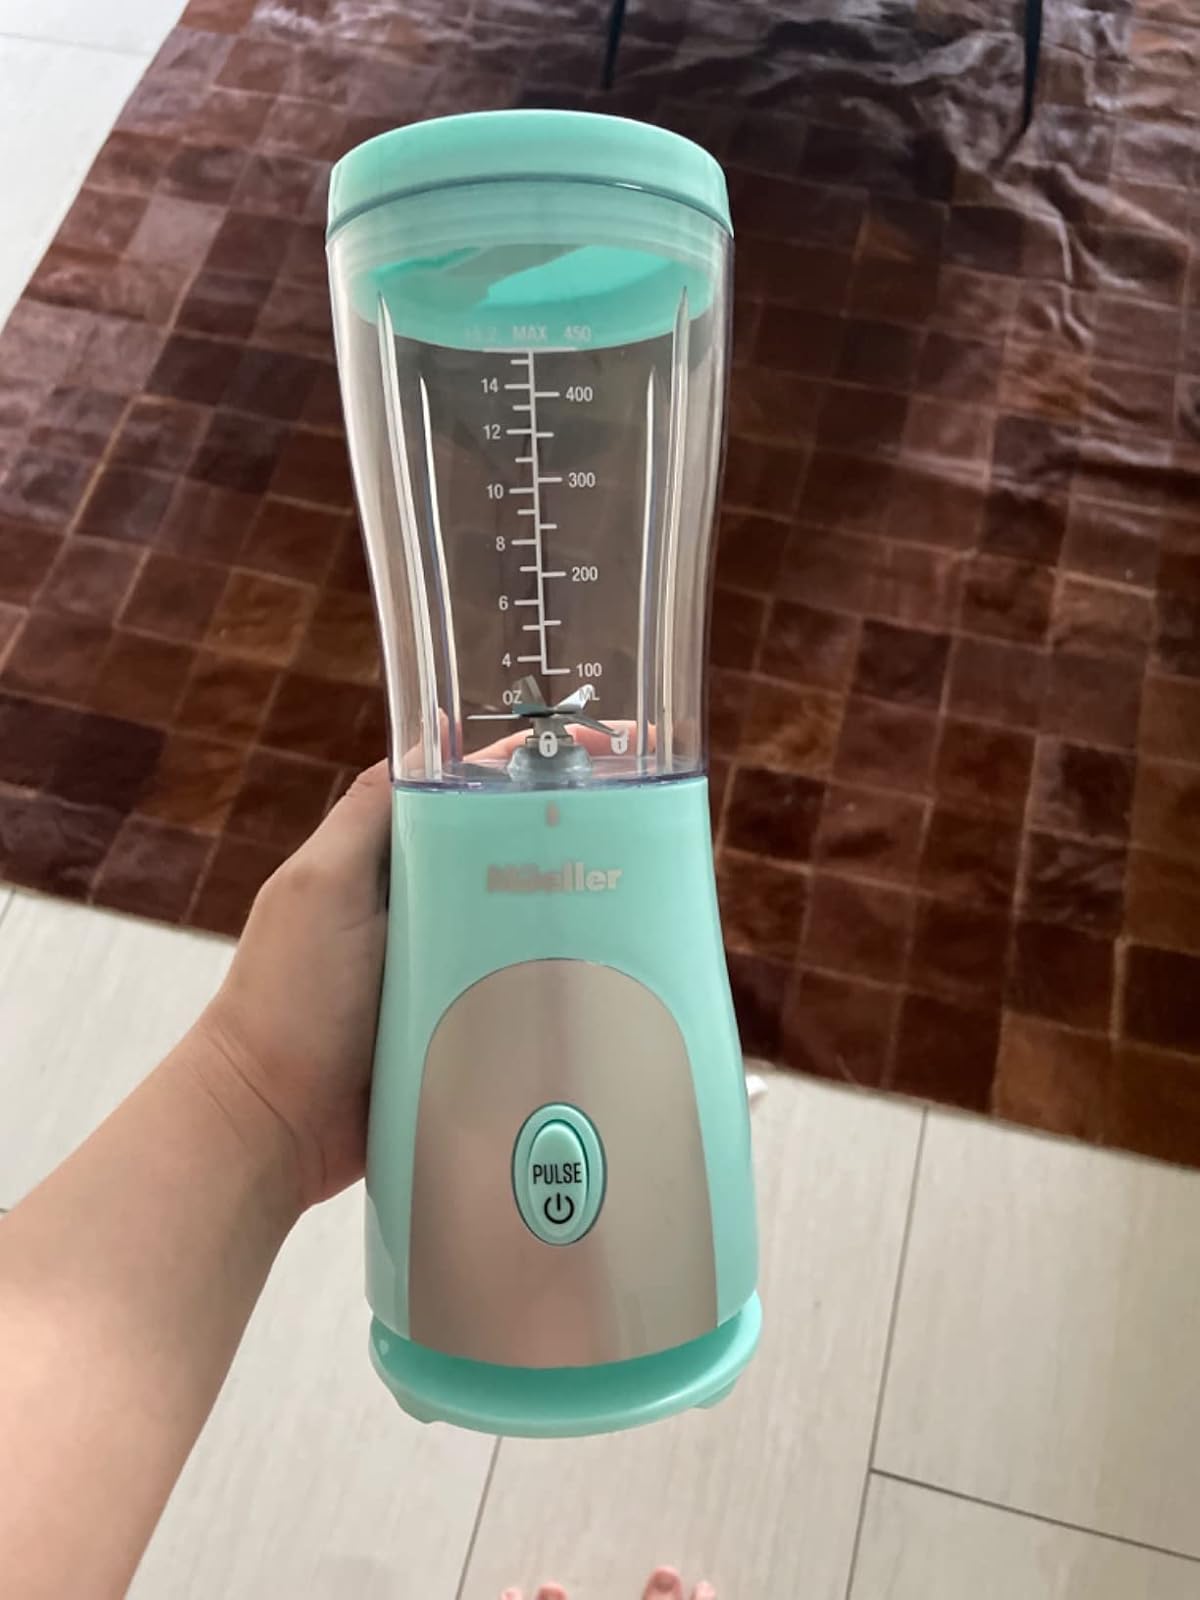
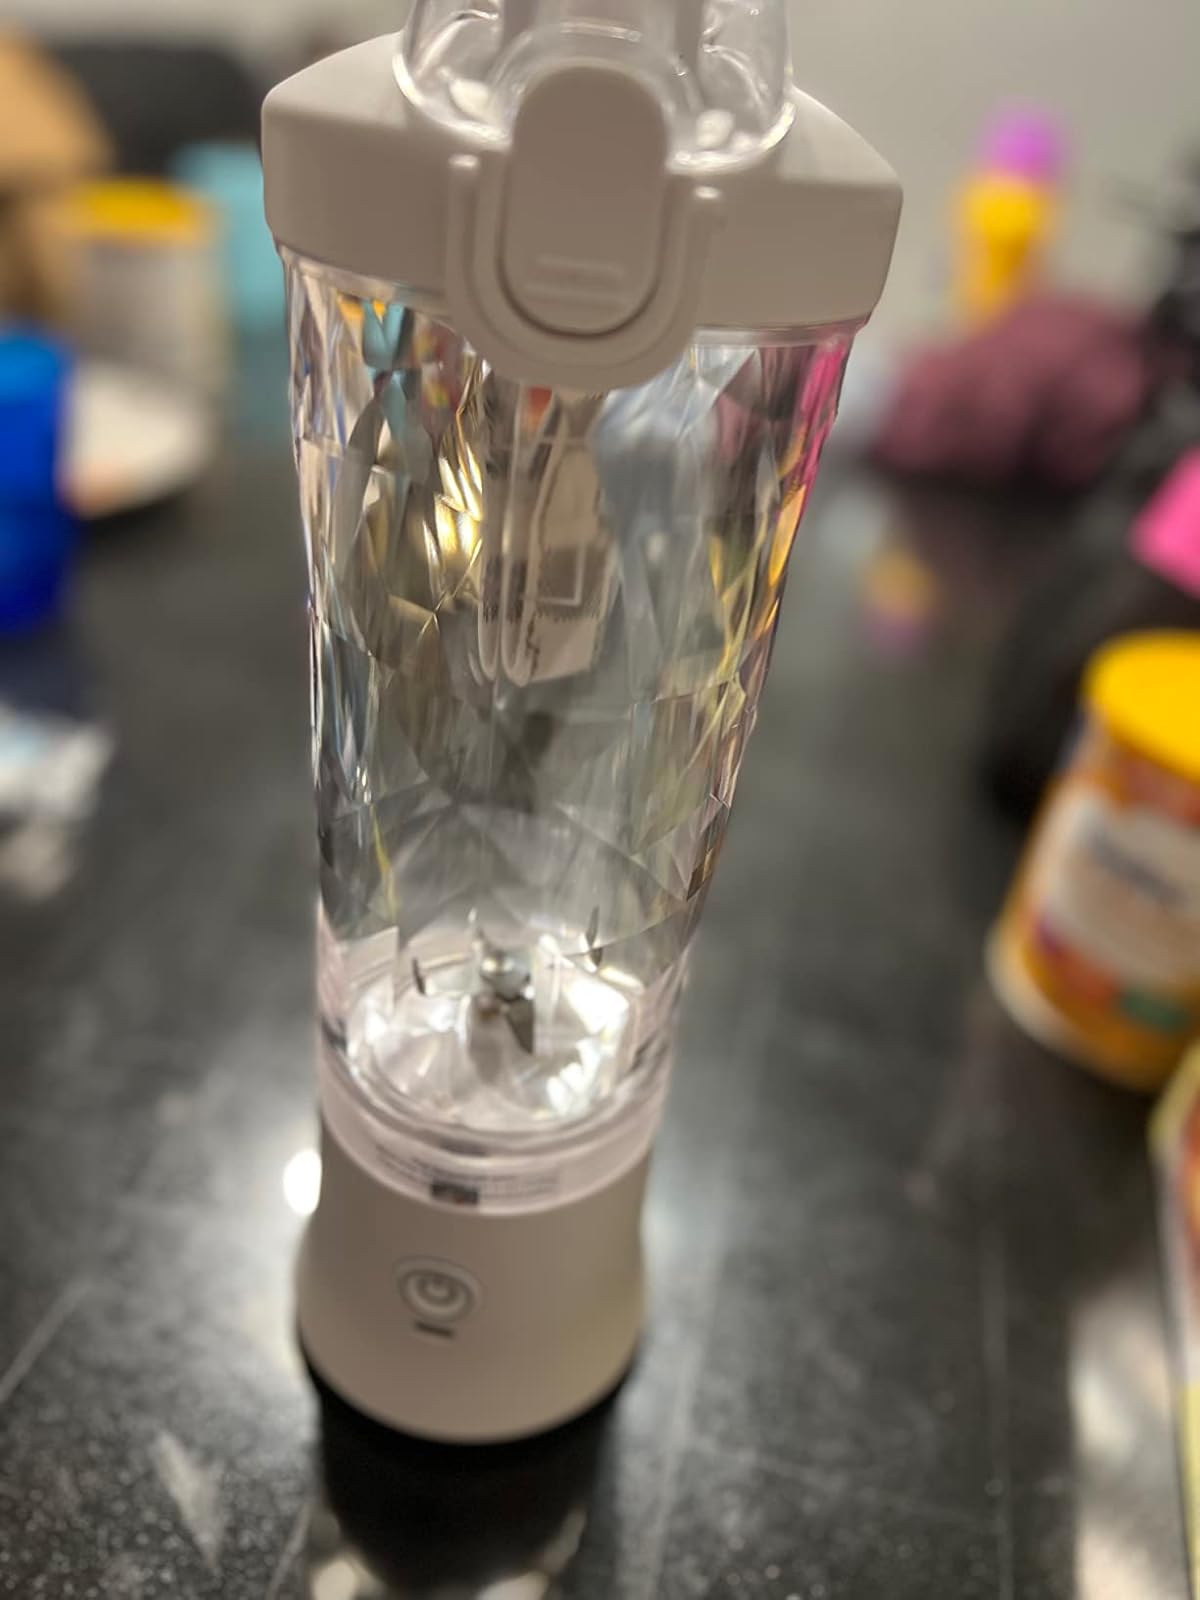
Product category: items_blender
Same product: no